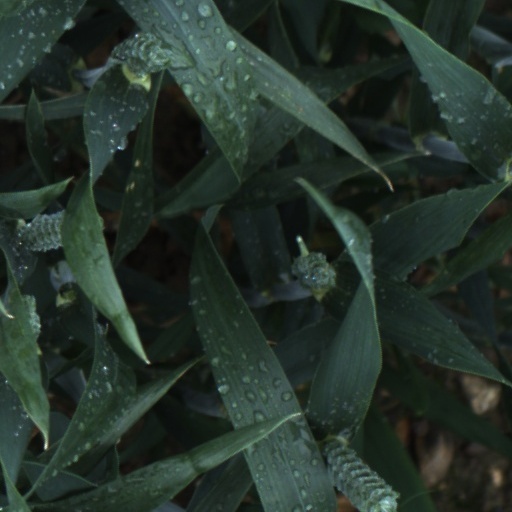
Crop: wheat